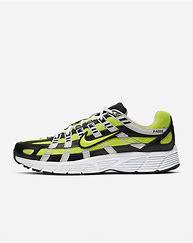
Brand: Nike
Model: P 6000